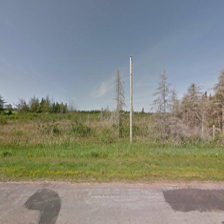
Label: streetView